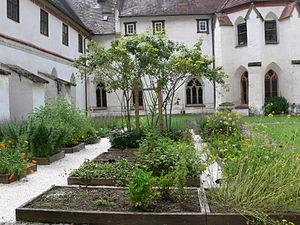
Un jardin de curé est à l'origine un jardin clos près de l'église et du presbytère, à vocation avant tout utilitaire. Ce jardin qui pouvait être celui d'un curé, d'un évêque ou d'une congrégation religieuse avait pour but de pourvoir à la subsistance de quelques personnes en fournissant des légumes et des fruits, c'est donc à la base un jardin potager, mais aussi des fleurs, pour fleurir l'autel, et, dit-on, une vigne pour le vin de messe ainsi que quelques plantes médicinales.